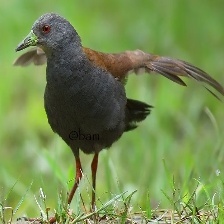
Species: BLACK TAIL CRAKE
Scientific name: AMAURORNIS BICOLOR